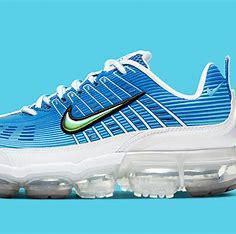
Brand: Nike
Model: Air Vapormax 360